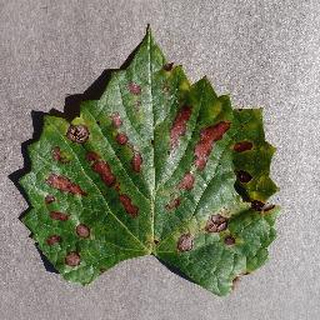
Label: grape_esca_black_measles